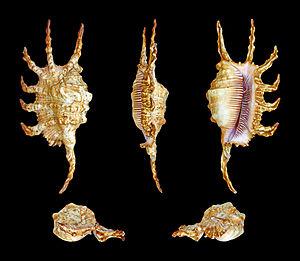
Lambis scorpius est une espèce de mollusques gastéropodes de la famille des Strombidae.
Les Strombidae sont une famille de mollusques gastéropodes de l'ordre des Littorinimorpha. Les espèces de cette famille sont généralement appelées, selon les espèces, « strombes », « conques » ou « lambis ».
Lambis est un genre de mollusques gastéropodes de la famille des Strombidae.